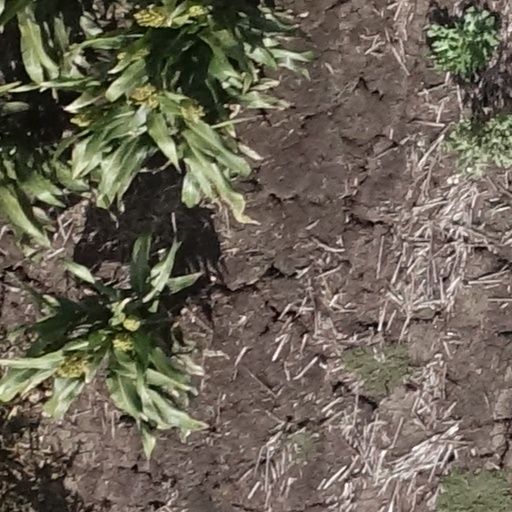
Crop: sorghum